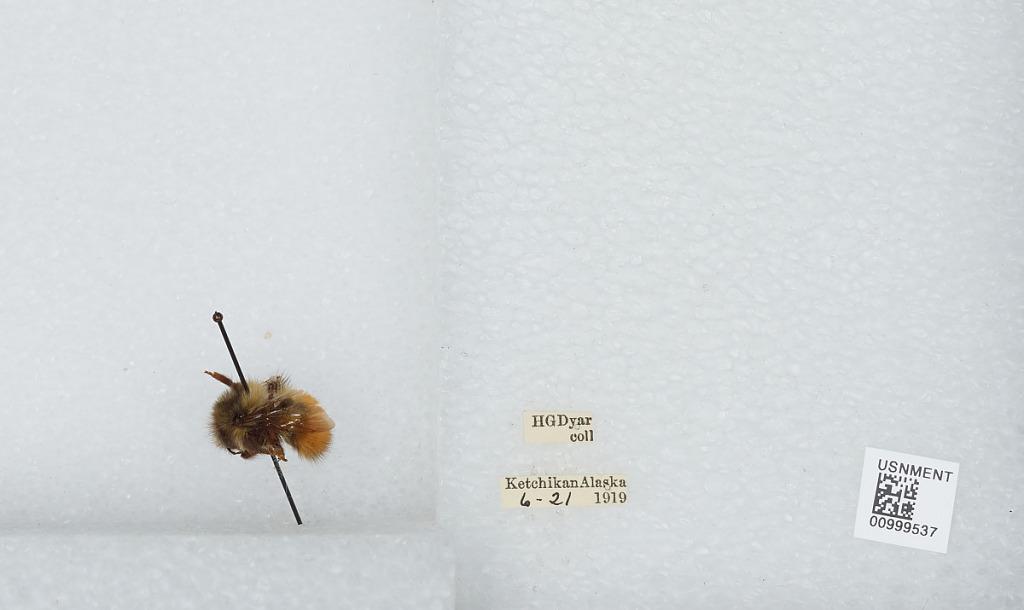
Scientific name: Bombus (Pyrobombus) melanopygus Nylander
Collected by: H. Dyar
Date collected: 1919-6-21
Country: United States
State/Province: Alaska
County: Ketchikan Gateway
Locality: Ketchikan
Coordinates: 55.35, -131.673